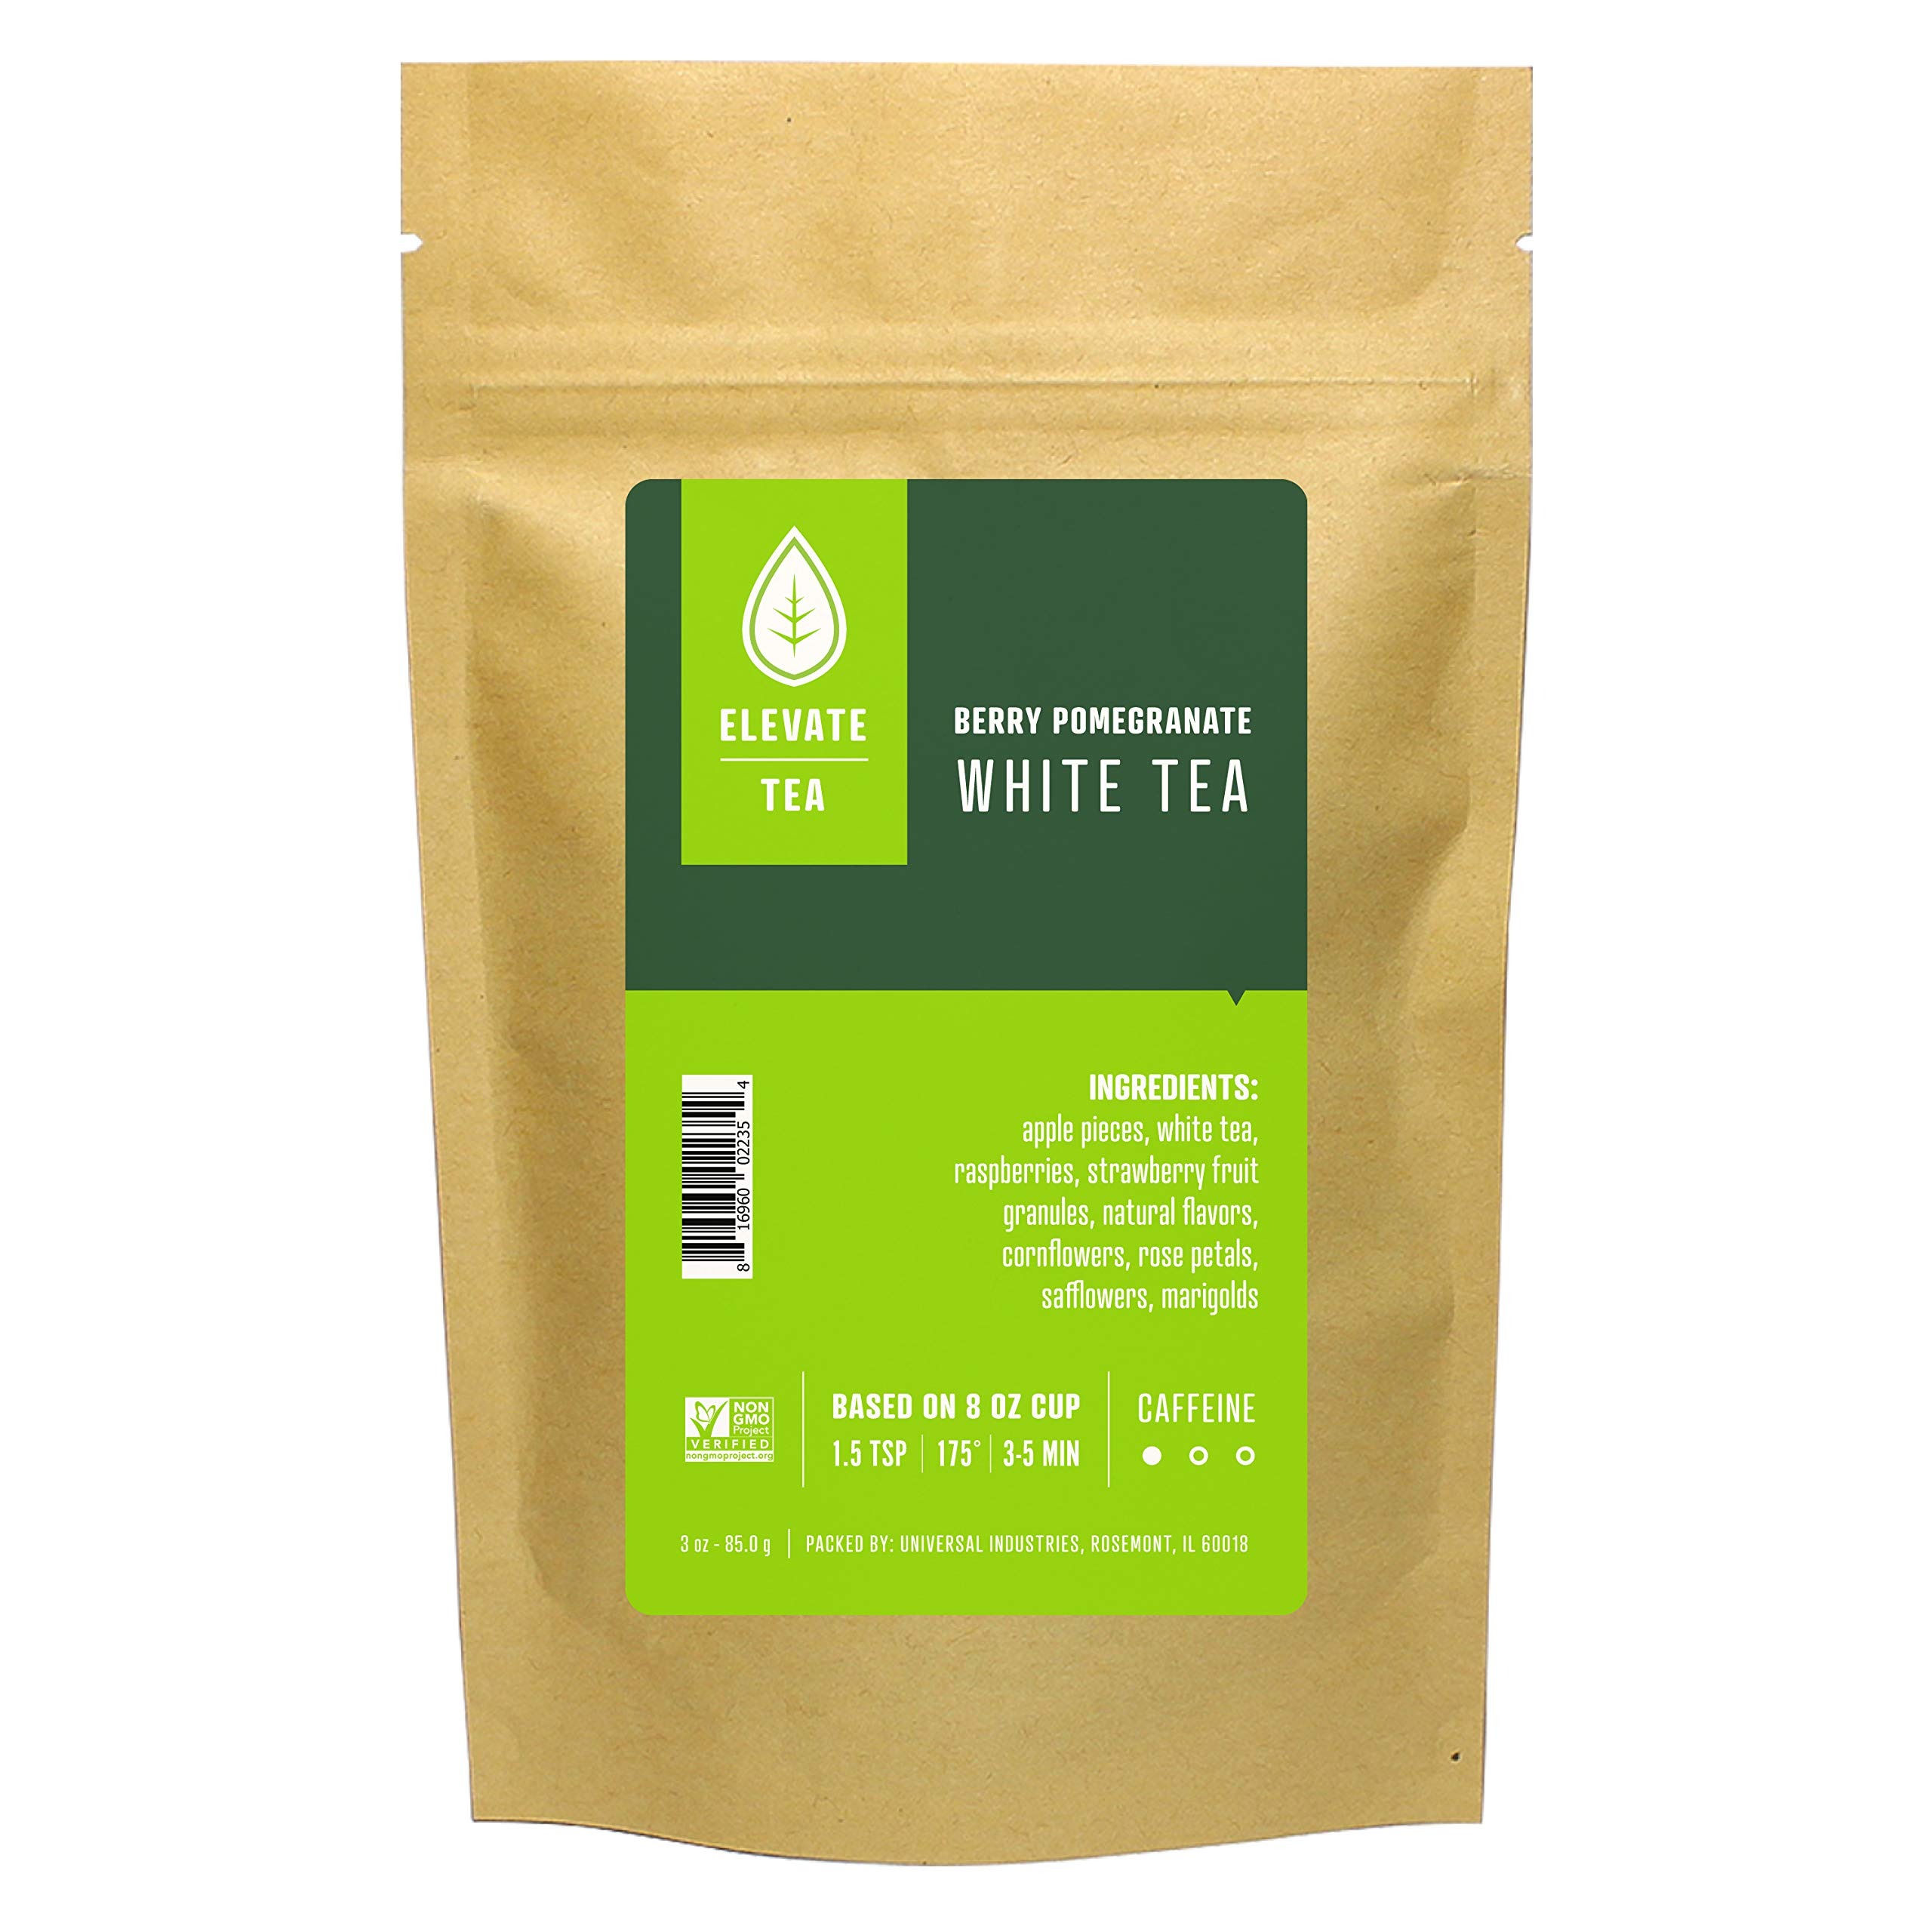
Item Name: Elevate Tea Berry Pomegranate Tea, Loose Leaf White Tea, Medium Caffeine, 3 oz Pouch - 30 Cups, Hot & Iced Tea, No Artificals
Bullet Point 1: BERRY POMEGRANATE WHITE TEA: A sweet burst of berries and white tea. It's a perfect berry blend to have over ice! With fruit pieces and flowers, this white tea has a sweet aroma and light, fruity flavor.
Bullet Point 2: ELEVATE TEA: We believe that what you put in your body should help elevate you through the day. Drink our loose leaf tea throughout the day to make your body and mind feel good.
Bullet Point 3: CAFFEINE CONTENT: Tea offers a variety of caffeine content depending on the tea. This White tea has a low caffeine content, just enough to keep you feeling awake all day.
Bullet Point 4: REAL LOOSE LEAF TEA: Loose leaf tea is a healthier more pure way to drink tea. Bagged tea does not let you get the full flavor of the ingredients. You will need a tea ball, french press or infuser to brew this tea.
Value: 3.0
Unit: Ounce

Price: 21.93